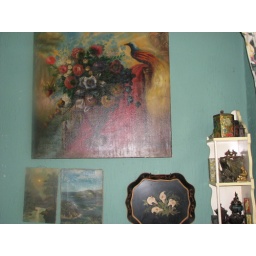
ridiculous over the top kitchen sink Victorian